Describe the emotion expressed in this image:  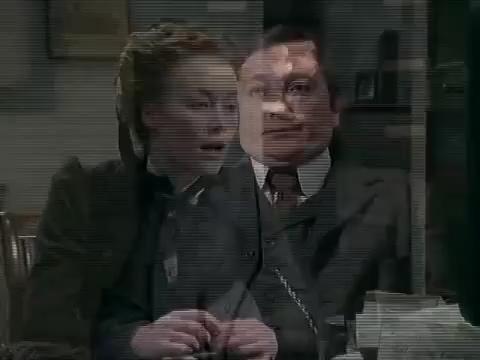
This person displays Pain, valence and arousal with low intensity.